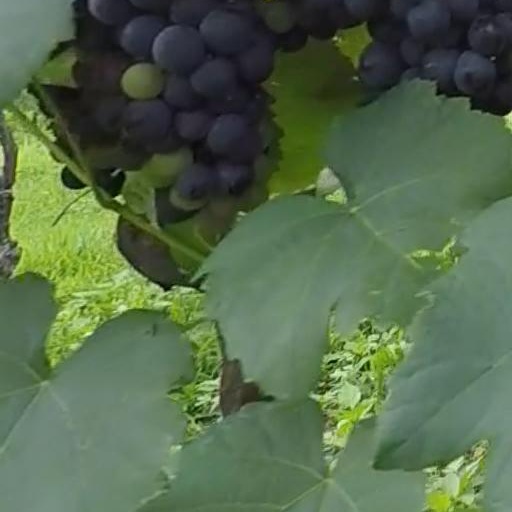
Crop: grape